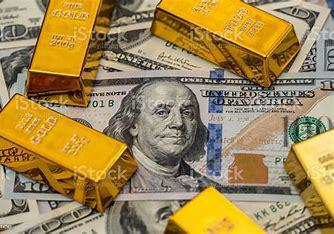
Brand: ON
Model: 100